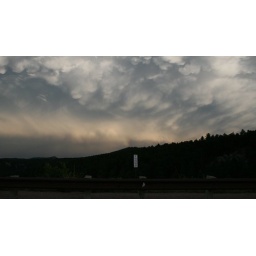
Stormy sky from mount rushmore parking lot...if you look right above the white sign, you can see a rainbow